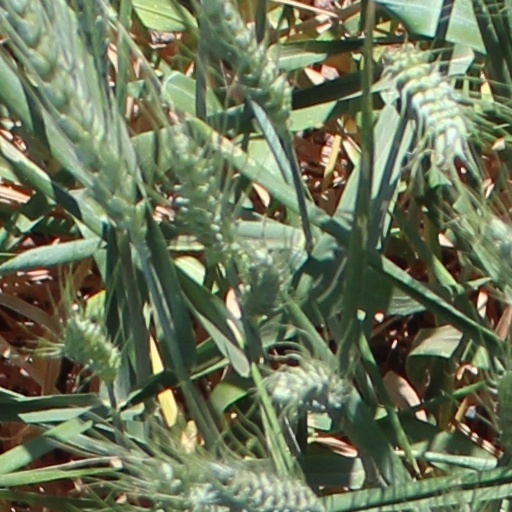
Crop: wheat